Efrat Tilma

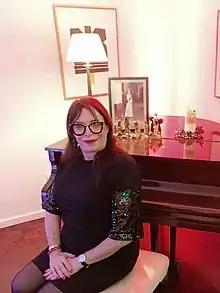
Tilma in 2017

Efrat Anne Tilma (born 1947) is an Israeli transgender activist and the first trans woman to volunteer in the Israel Police. A play based on her autobiography, entitled "Made He a Woman", was performed at Habima Theatre, the national theatre of Israel. In 2019, Tilma became the first transgender woman to receive honorary citizenship of Tel Aviv in recognition of her public work.